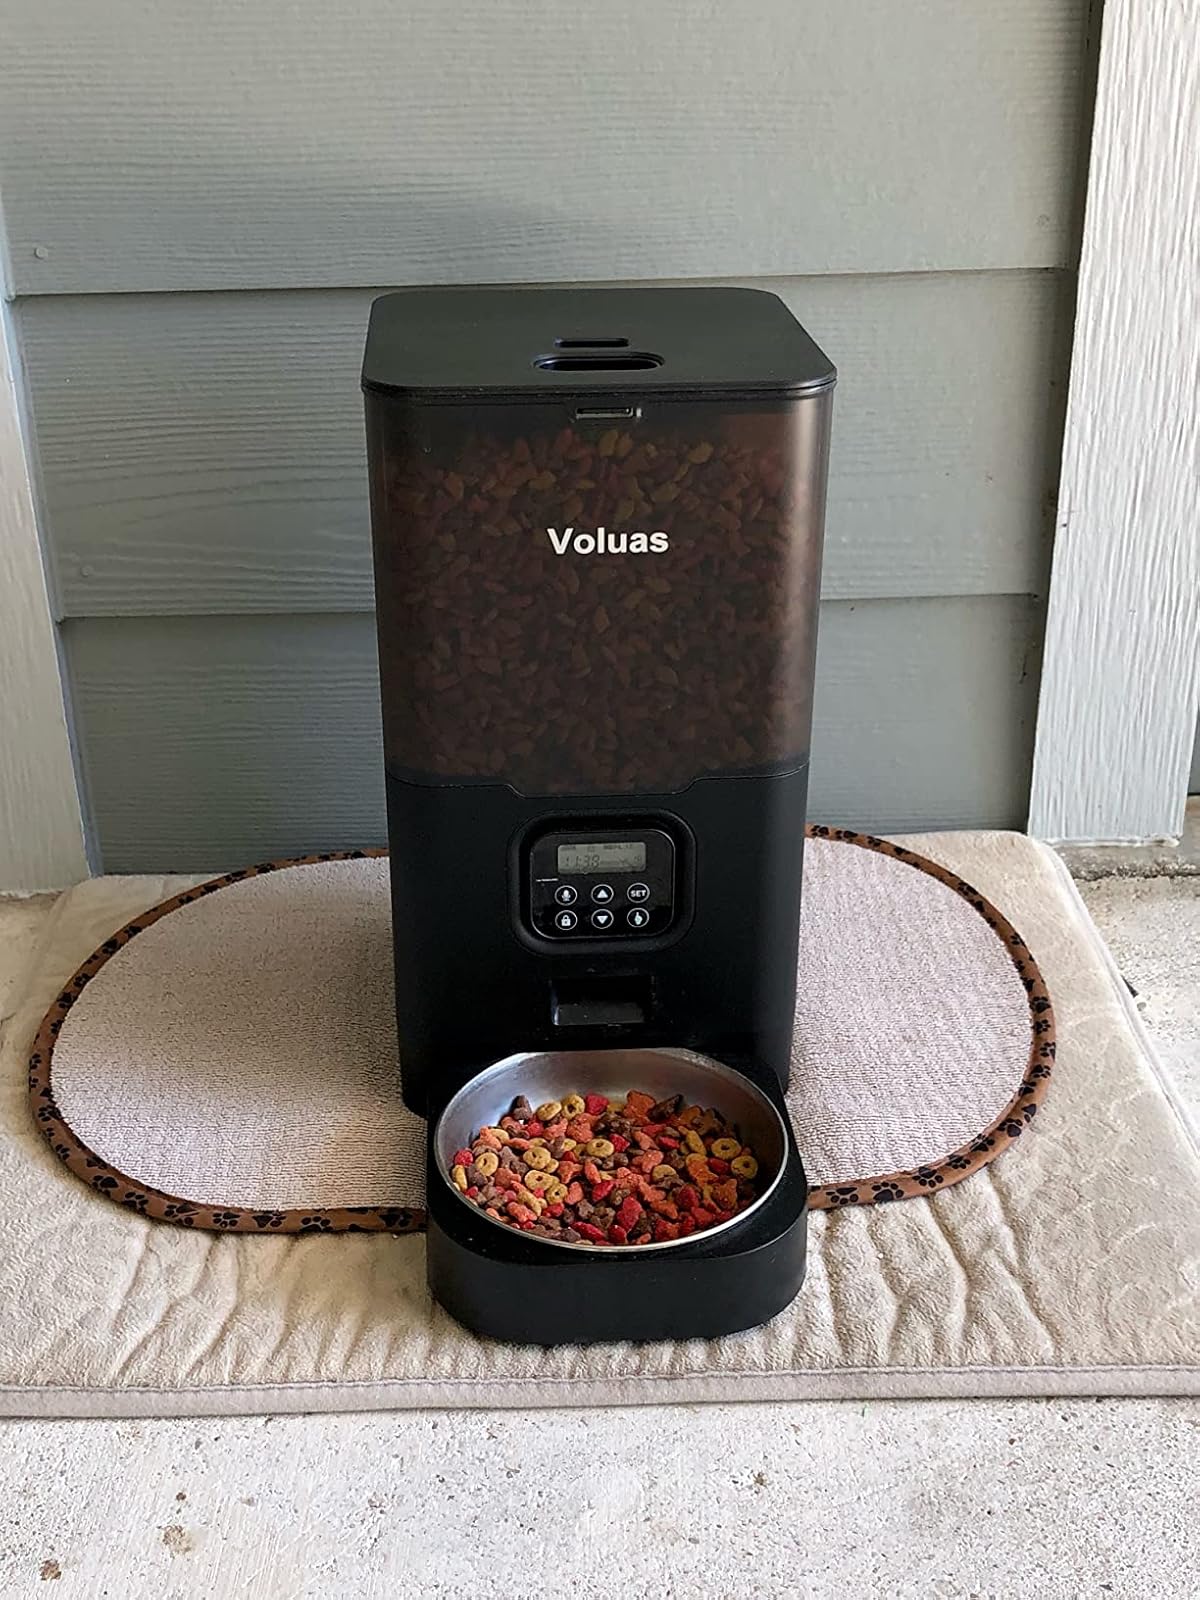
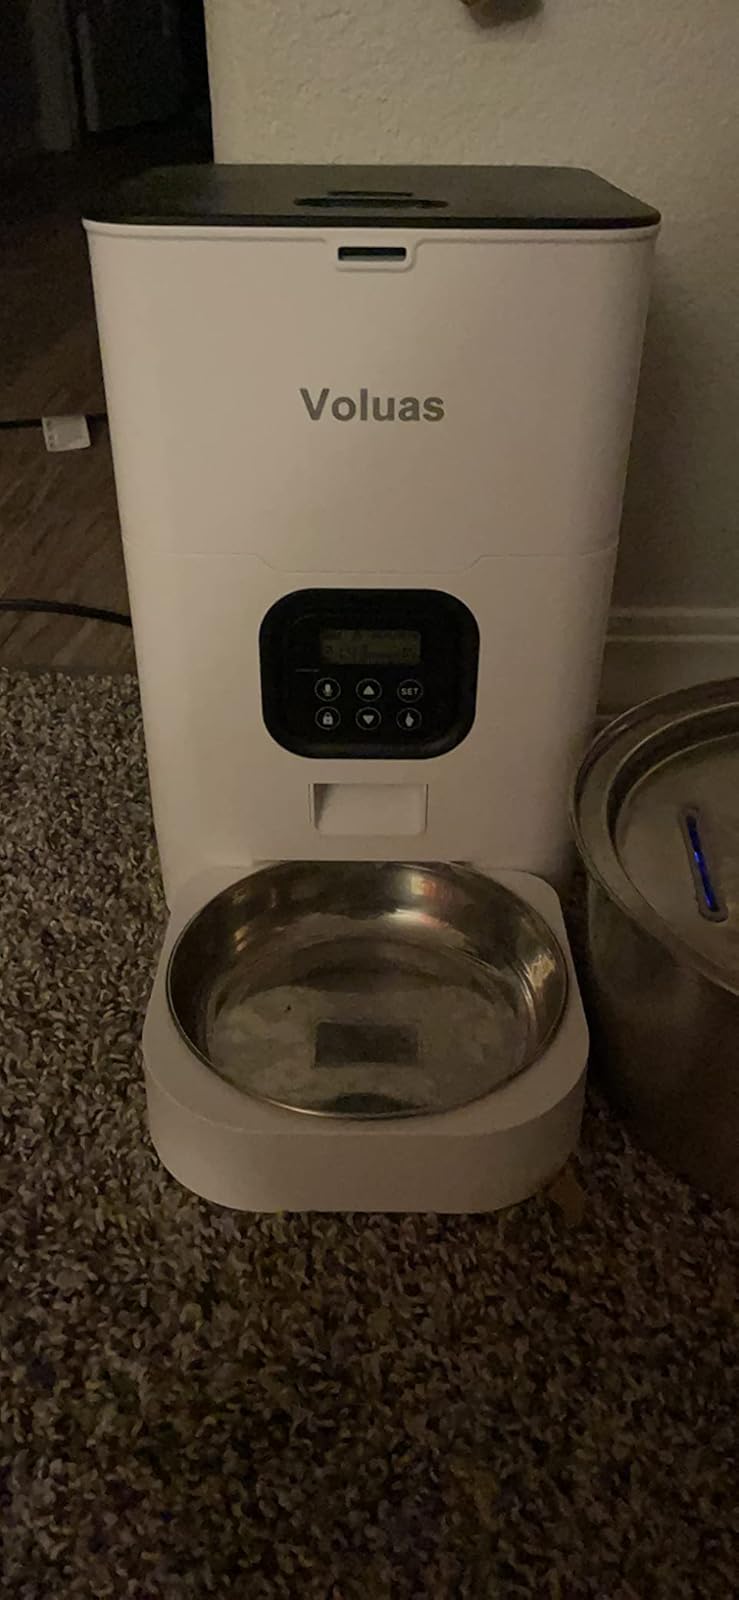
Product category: items_feeder
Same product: no